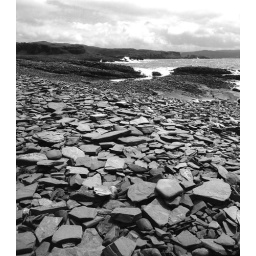
rocky coast near gylen castle - kerrera